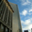
Label: skyscraper